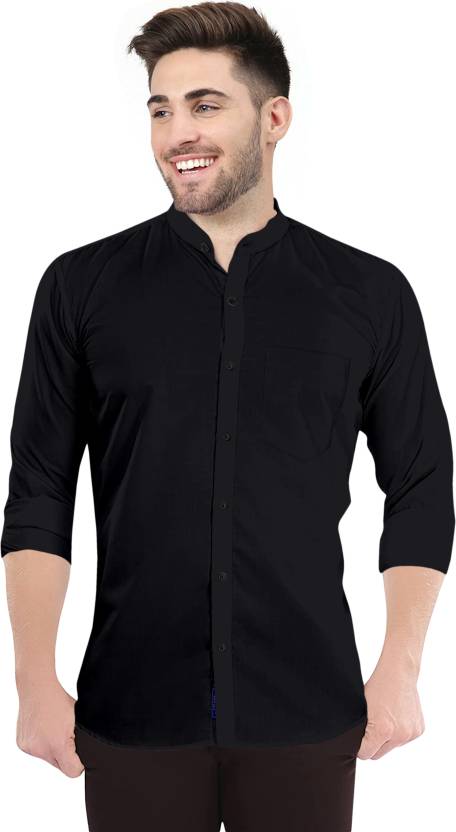
Product: Men Regular Fit Solid Casual Shirt
Price: ₹288
Colors: Black
Pattern: Solid